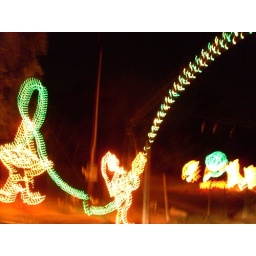
elf spraying DWP water over the road